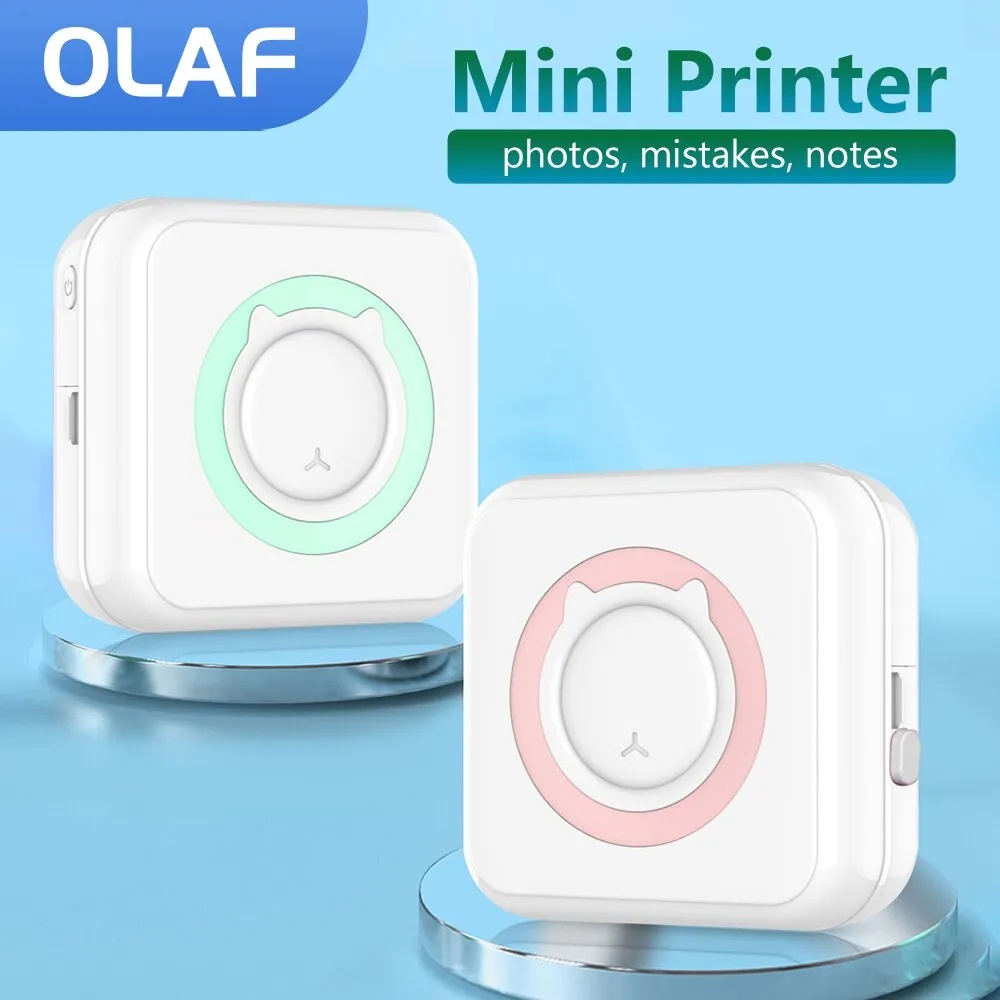
Mini Printer Portable Thermal Stickers
Get Ready to Experience the Future of Printing with Mini Portable Thermal Stickers Printer! Key Features: Thermal Magic : Mini printer employs thermal printing technology, using heat to transfer ink onto paper. Say goodbye to the hassles of traditional inkjet printers and embrace efficiency and cost-effectiveness. Wireless Wonder : Thanks to Bluetooth wireless connectivity, printing has never been easier. No need for cables or network connections. Simply connect your Android or iOS device and let the magic happen. On-the-Go Companion : Olaf's mini printer boasts a compact and lightweight design, making it your perfect on-the-go printing partner. Take it with you wherever you roam for all your portable printing needs. Speedy Delivery : With an impressive print speed of 33 pages per minute, Olaf's mini printer swiftly and efficiently prints your documents, labels, and even photos with finesse. Specifications: Product Name: Mini Portable Printer Printing Parameters: 200DPI Printing Method: Thermal Inkless Black and White Printing Battery Capacity: 1200mA 3.7V Lithium Battery with 2A Charging Printing Paper Size: 57X25mm Connection Method: Bluetooth Wireless Inkless Black and White Printing Shipping List: Printer, Charging Cable, Manual, and 1 Roll of Printing Paper Paper Weight: Approximately 20 grams per roll Features: Mini Portable, Unleash the Power of Portable Printing Language Options: English, French, Italian, Spanish, German, Greek, Russian, Polish, Japanese, Korean, Thai, Traditional Chinese, Portuguese Product Dimensions: 110 X 80 X 35 MM Gross Weight: Approximately 200 grams per unit Important Notes: Device Compatibility : For Android devices, search and download "FunPrint iPrint" on Google. It supports Android 4.0 and above, but it's recommended to use a system version 5.0 and above. For Apple devices, simply search and download "FunPrint iPrint" from the App Store. It supports iOS 10.0 and above, with a recommendation to use a system of 11.0 and above. Proper Paper Placement : Ensure the correct placement of printing paper by referring to the instructions provided. This step prevents printing failures or issues. Text Permanence : Please note that the printer is thermally sensitive, and the text retention time is approximately 1 year (theoretical time). Printing Paper : The printer uses 57X25mm paper, and additional original printing paper can be purchased for easy replacement. Join the Printing Revolution with Mini Portable Thermal Stickers Printer!
Category: Electronics > Print, Copy, Scan & Fax > Scanners > Portable Scanners